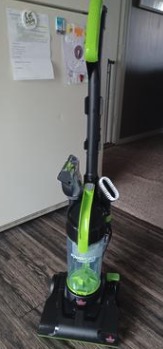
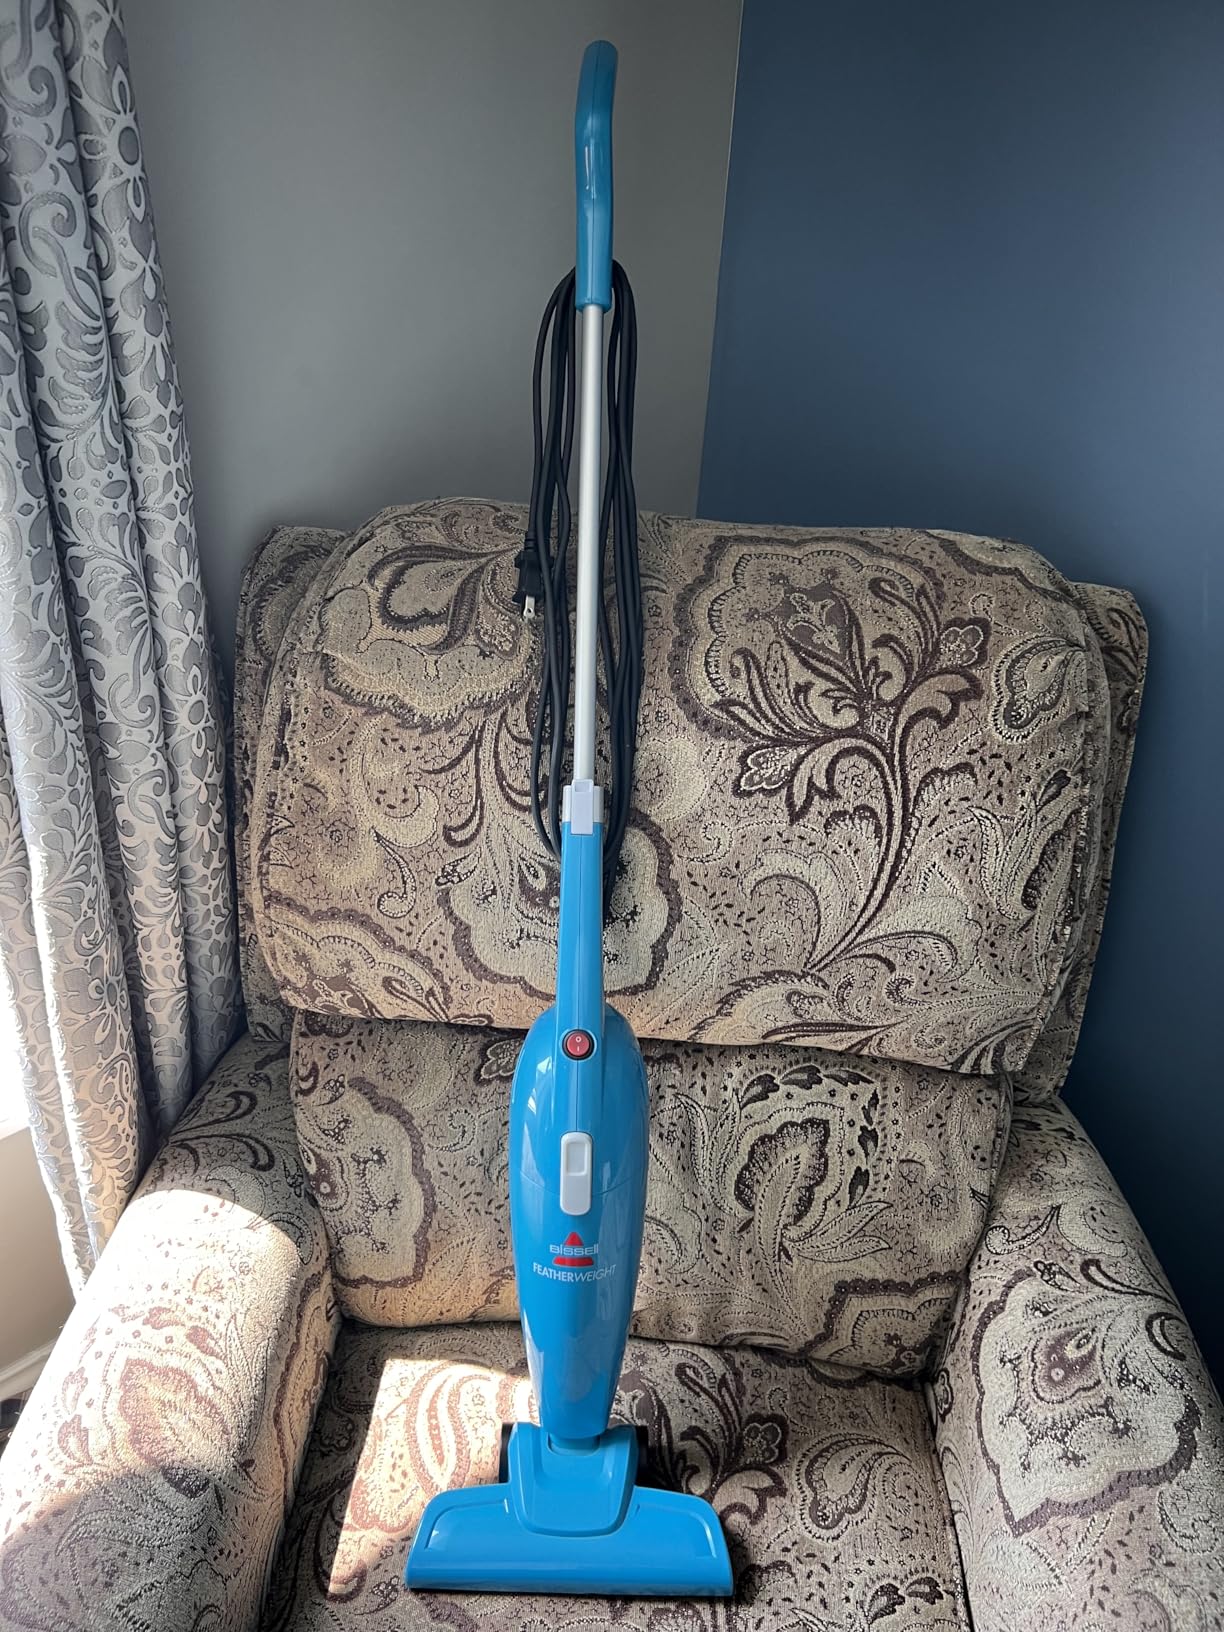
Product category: items_vacuum
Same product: no